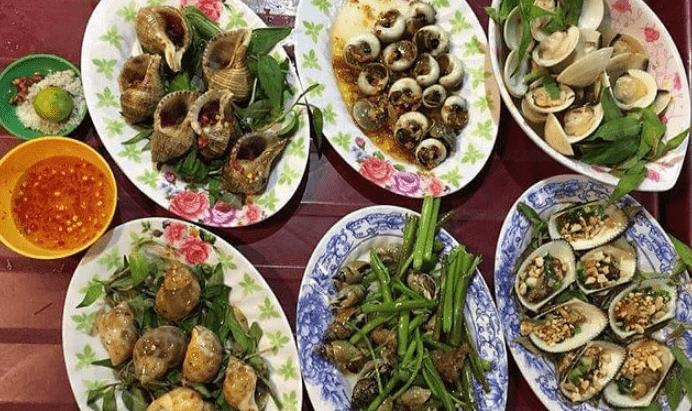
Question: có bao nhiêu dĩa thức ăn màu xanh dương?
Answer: có hai dĩa thức ăn màu xanh dương